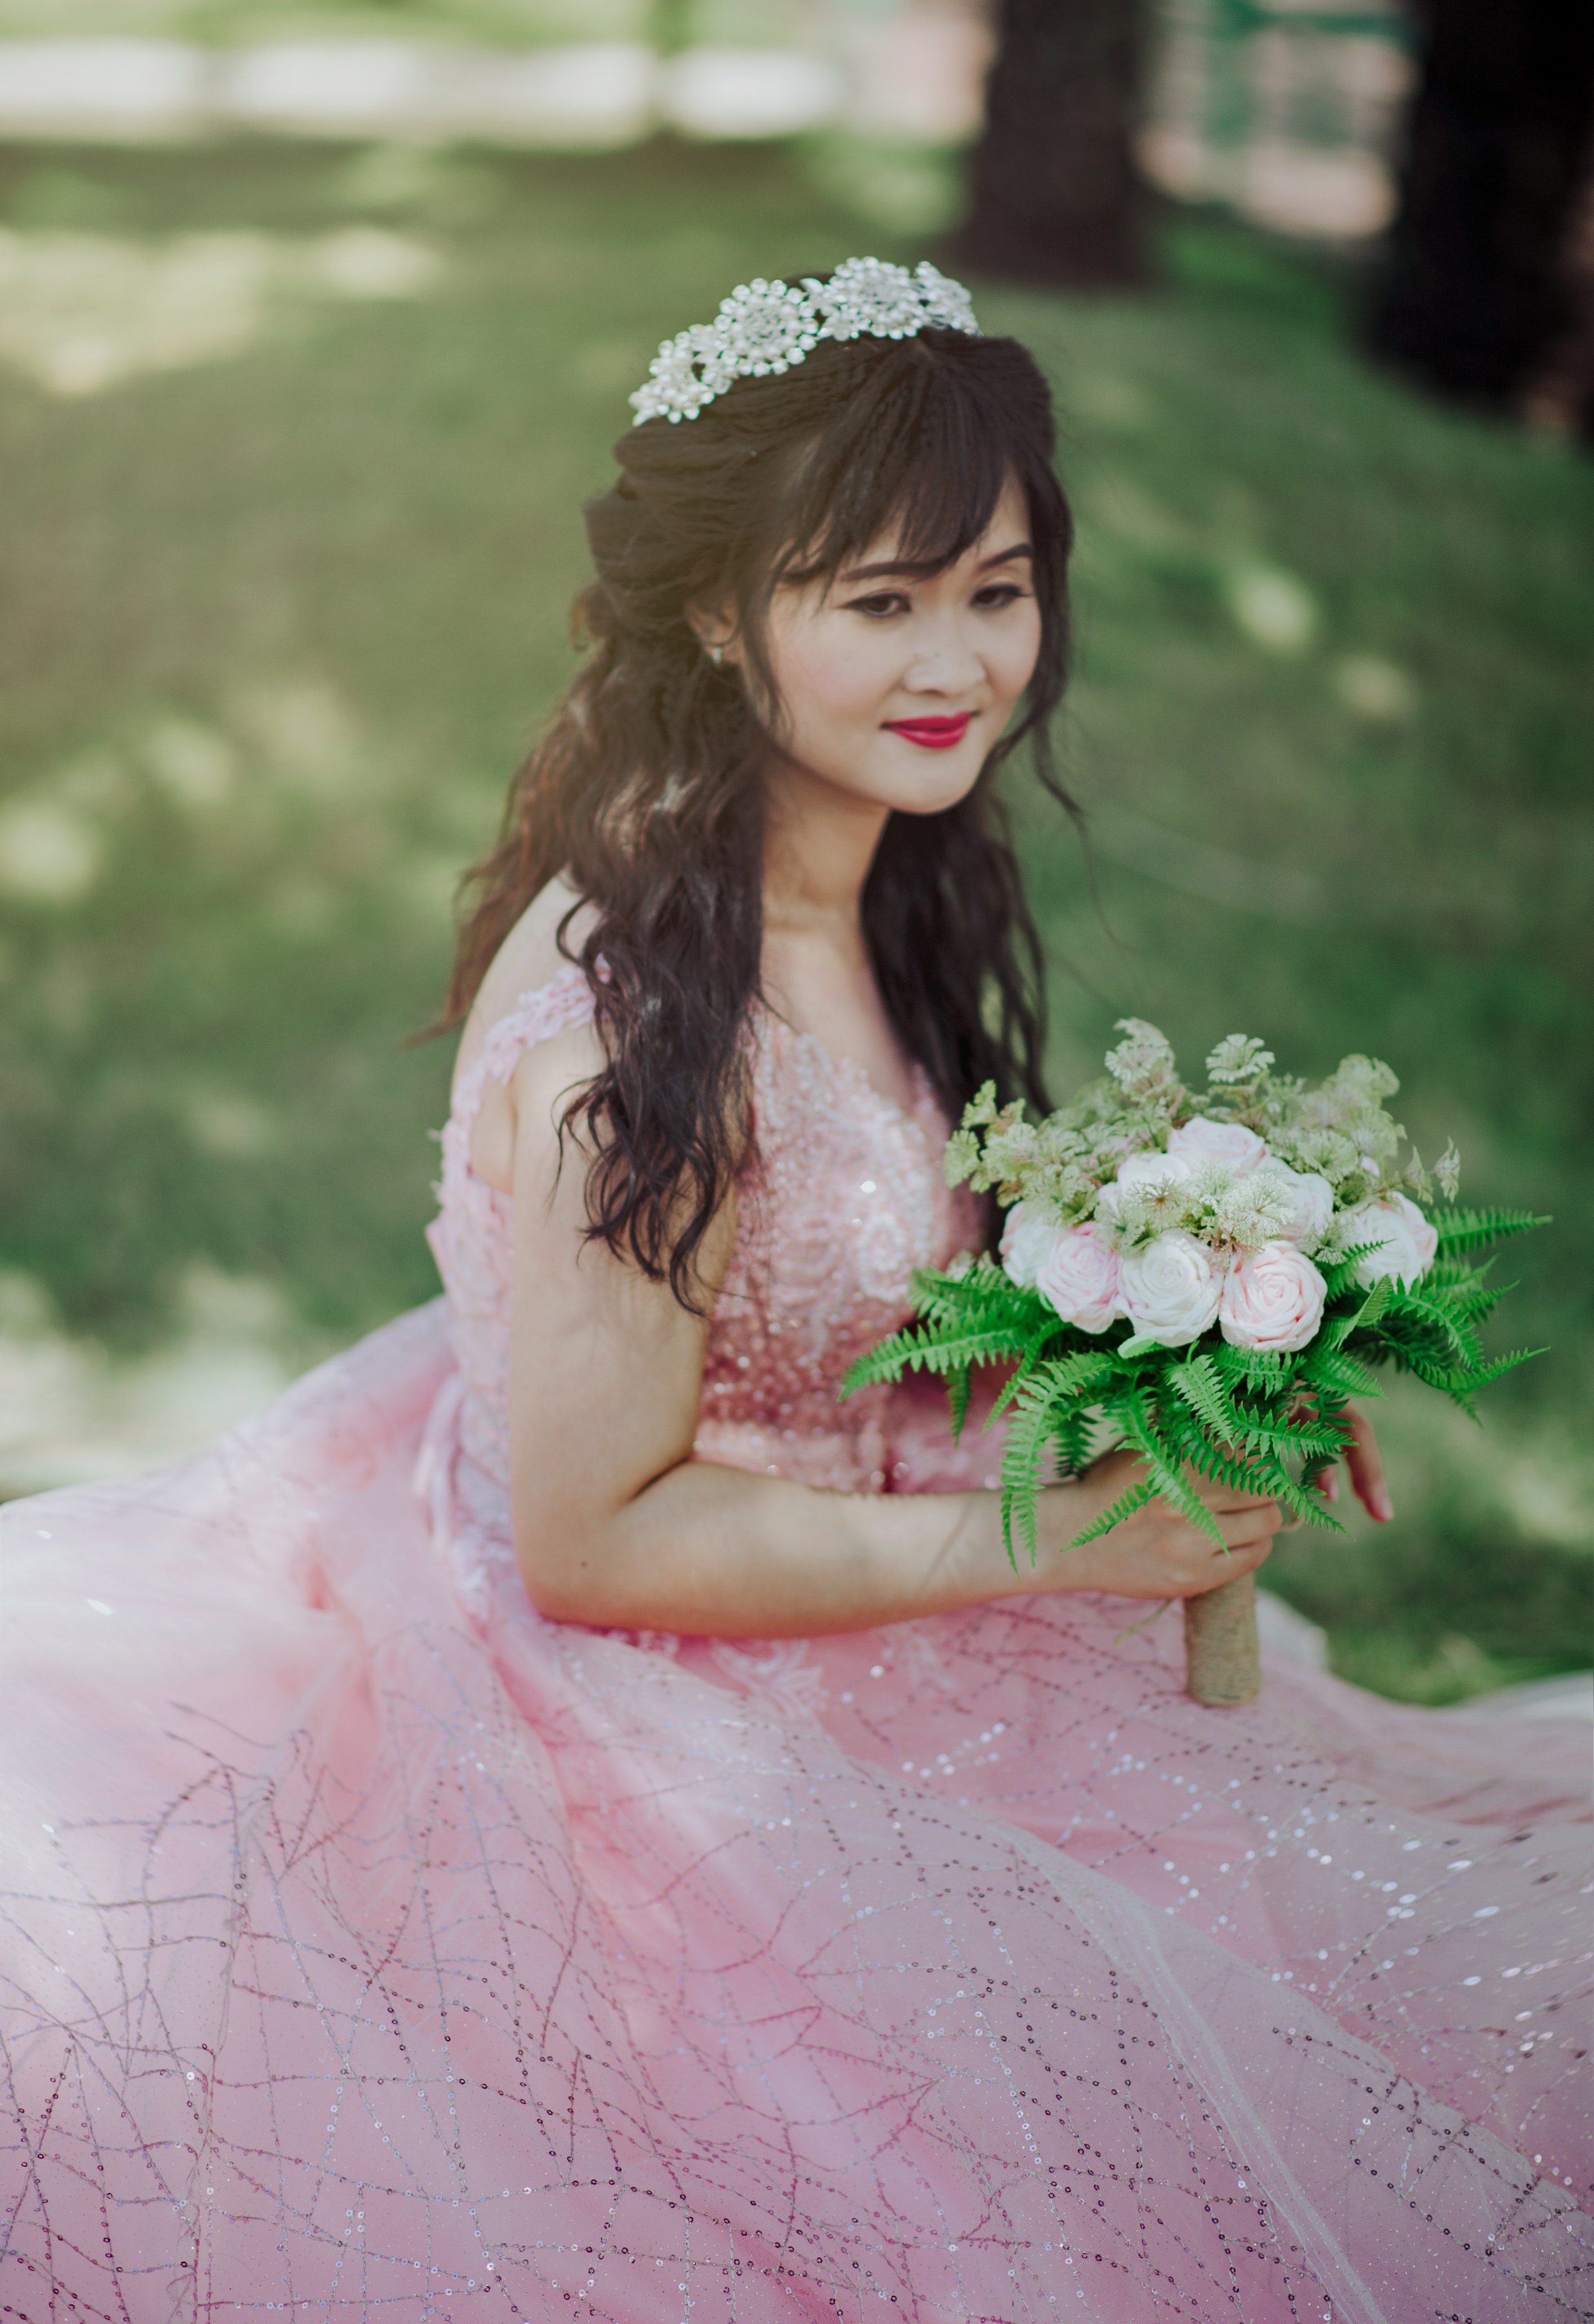
bride, hair, headpiece, photograph, pink, dress, wedding dress, clothing, beauty, skin, hair accessory, gown, flower, bridal clothing, bouquet, hairstyle, eye, plant, photography, ceremony, veil, spring, bridal accessory, smile, wedding, photo shoot, headgear, summer, wedding ceremony supply, happy, long hair, flower arranging, fashion accessory, petal, child, brown hair, floral design, lace, rose family, rose